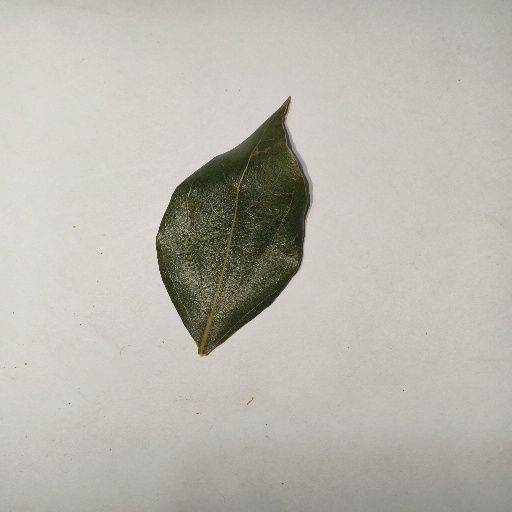
Species: Camphor
Leaf condition: Healthy Leaf